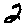
Label: 2